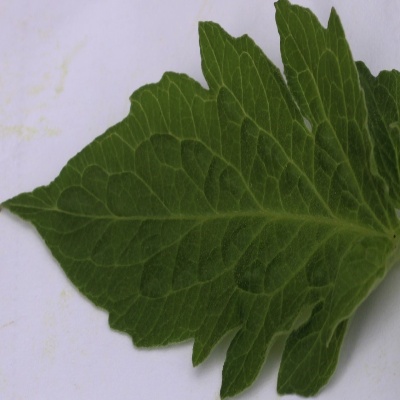
Crop: Tomato
Condition: healthy